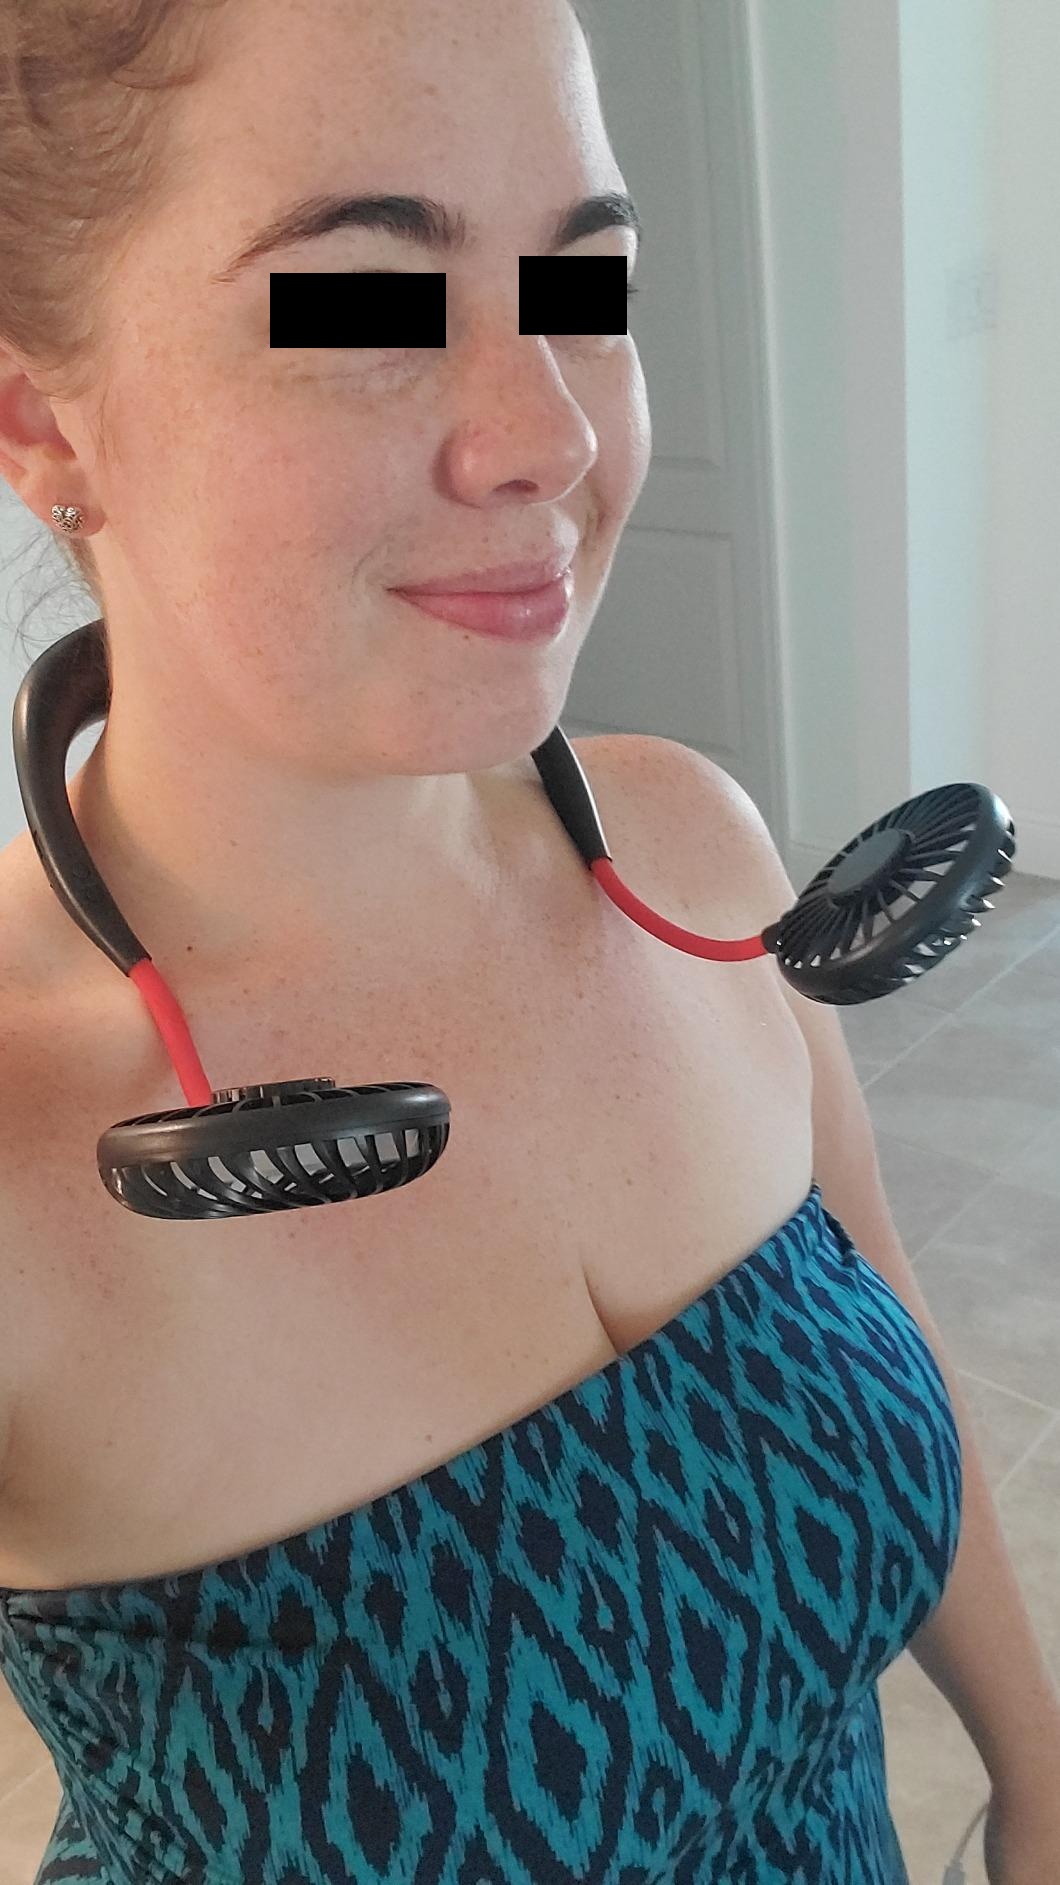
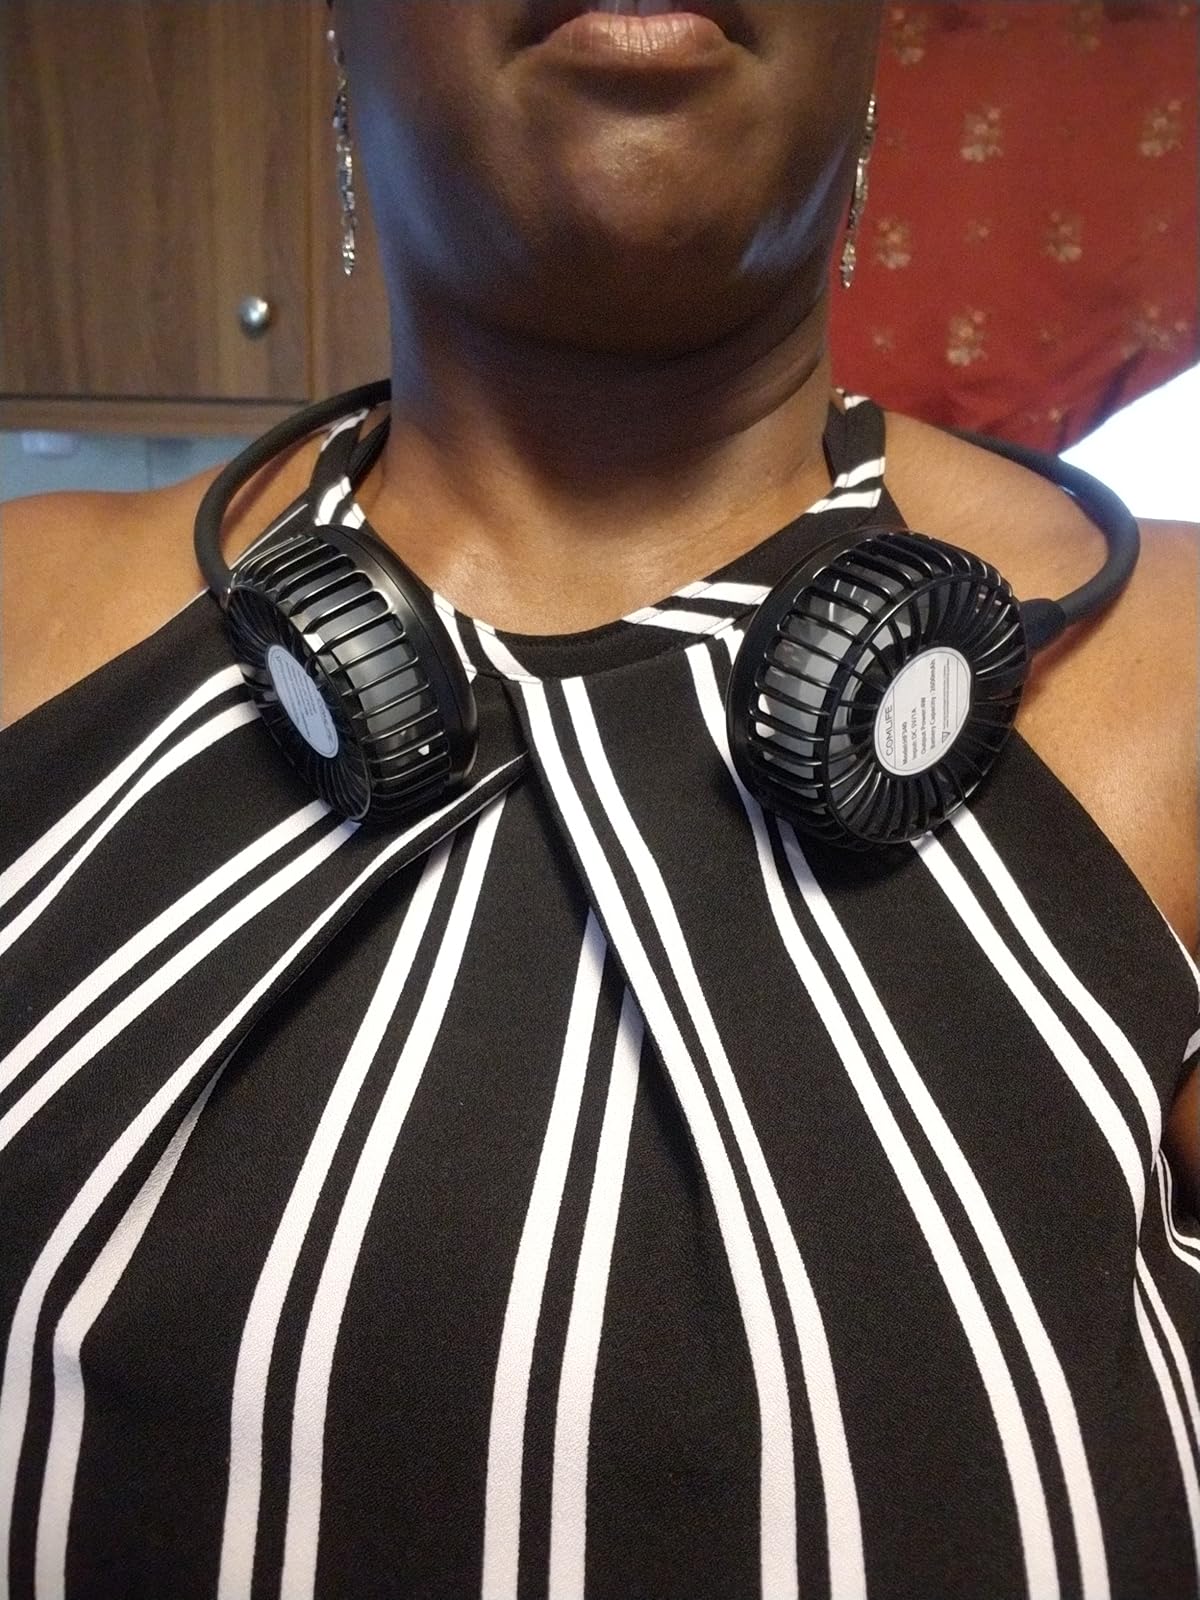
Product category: fan
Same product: no